Huntington–Ashland metropolitan area

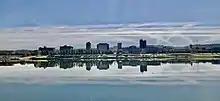
Huntington, West Virginia

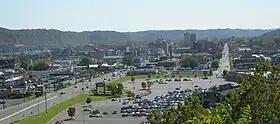
Ashland, Kentucky

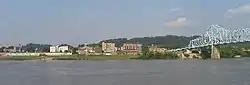
Ironton, Ohio

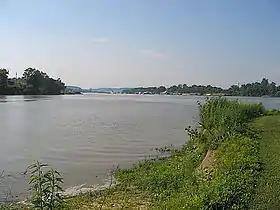
The confluence of the Big Sandy (left) and Ohio (right) Rivers, as well as shores in the states of Kentucky (back left) and Ohio (back right), at Virginia Point Park in Kenova, West Virginia

As of 2018, there were 352,823 people and 136,769 households residing within the MSA. The racial makeup of the MSA was 93.9% White, 2.6% African American, 0.1% Native American, 0.5% Asian, 0.1% Pacific Islander, 0.1% from other races, and 1.8% from two or more races. Hispanic or Latino of any race were 1% of the population.